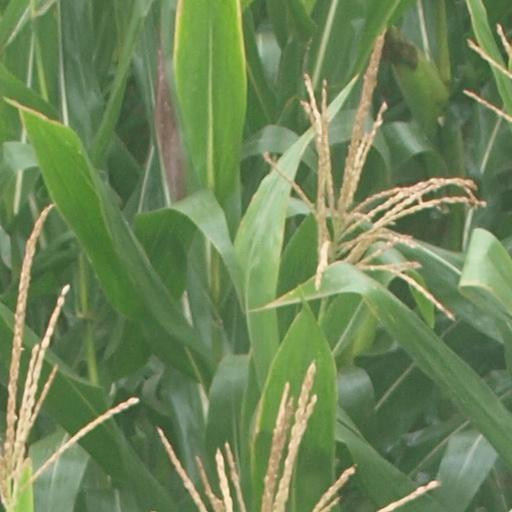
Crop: maize; corn